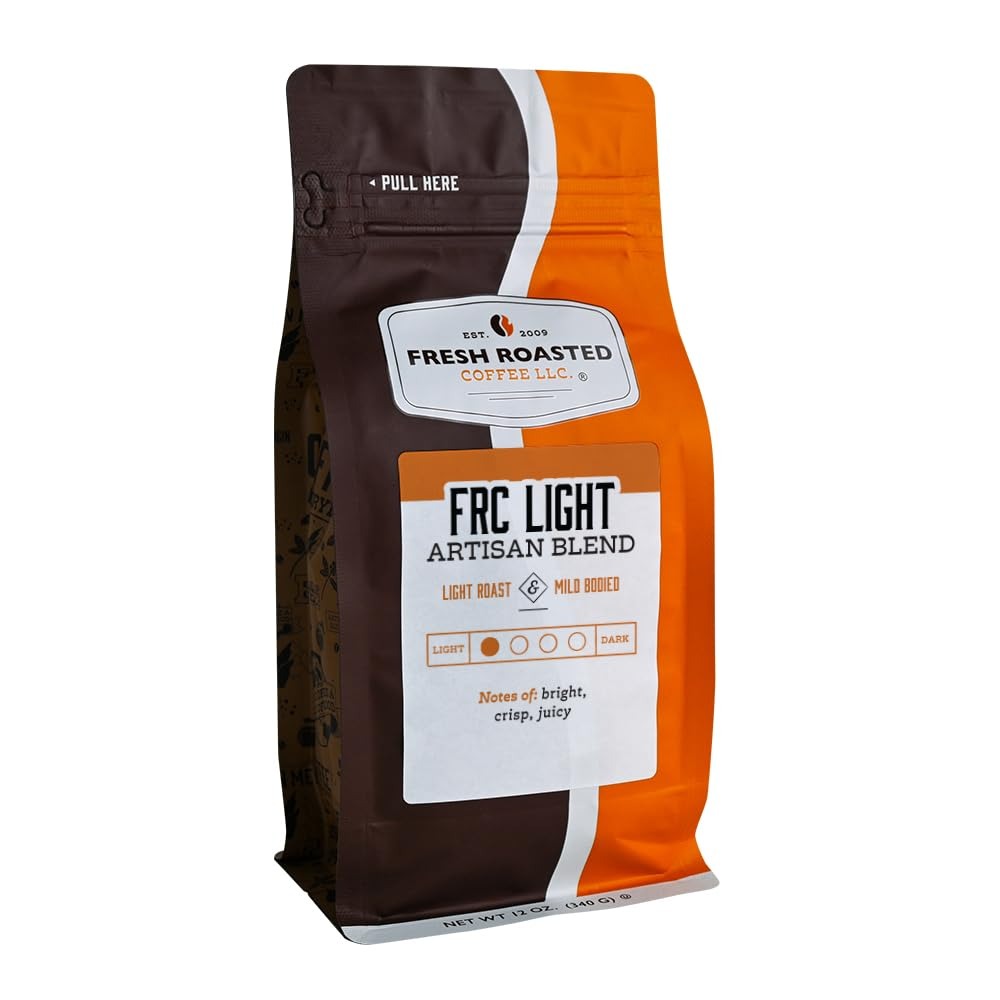
Item Name: Fresh Roasted Coffee, FRC Light Roast Blend, 12 oz, Kosher, Whole Bean
Bullet Point 1: Fresh Roasted Coffee’s Light Roast Artisan Blend is bright and clean - the perfect way to jump start your morning with a wonderful aroma and crisp, juicy flavors
Bullet Point 2: Expertly Blended from carefully selected South and Central American coffee beans to produce a flavorful cup without bitterness
Bullet Point 3: Premium 100% Arabica beans roasted in our environmentally friendly Loring Smart Roasters to reduce our carbon footprint while providing consistently superior flavor and aroma
Bullet Point 4: Our coffee is roasted, then immediately packed in nitrogen-flushed bags equipped with one-way de-gassing valves so your coffee stays at its peak of freshness for as long as possible
Bullet Point 5: OU Kosher certified; Sustainably sourced and proudly roasted, blended, and packaged in the USA
Product Description: Brighten your morning with this premium light roast coffee, our take on the perfect smooth cup. This lightly roasted offering was expertly blended to produce a brilliant and flavorful cup without bitterness.
Value: 12.0
Unit: Ounce

Price: 13.99